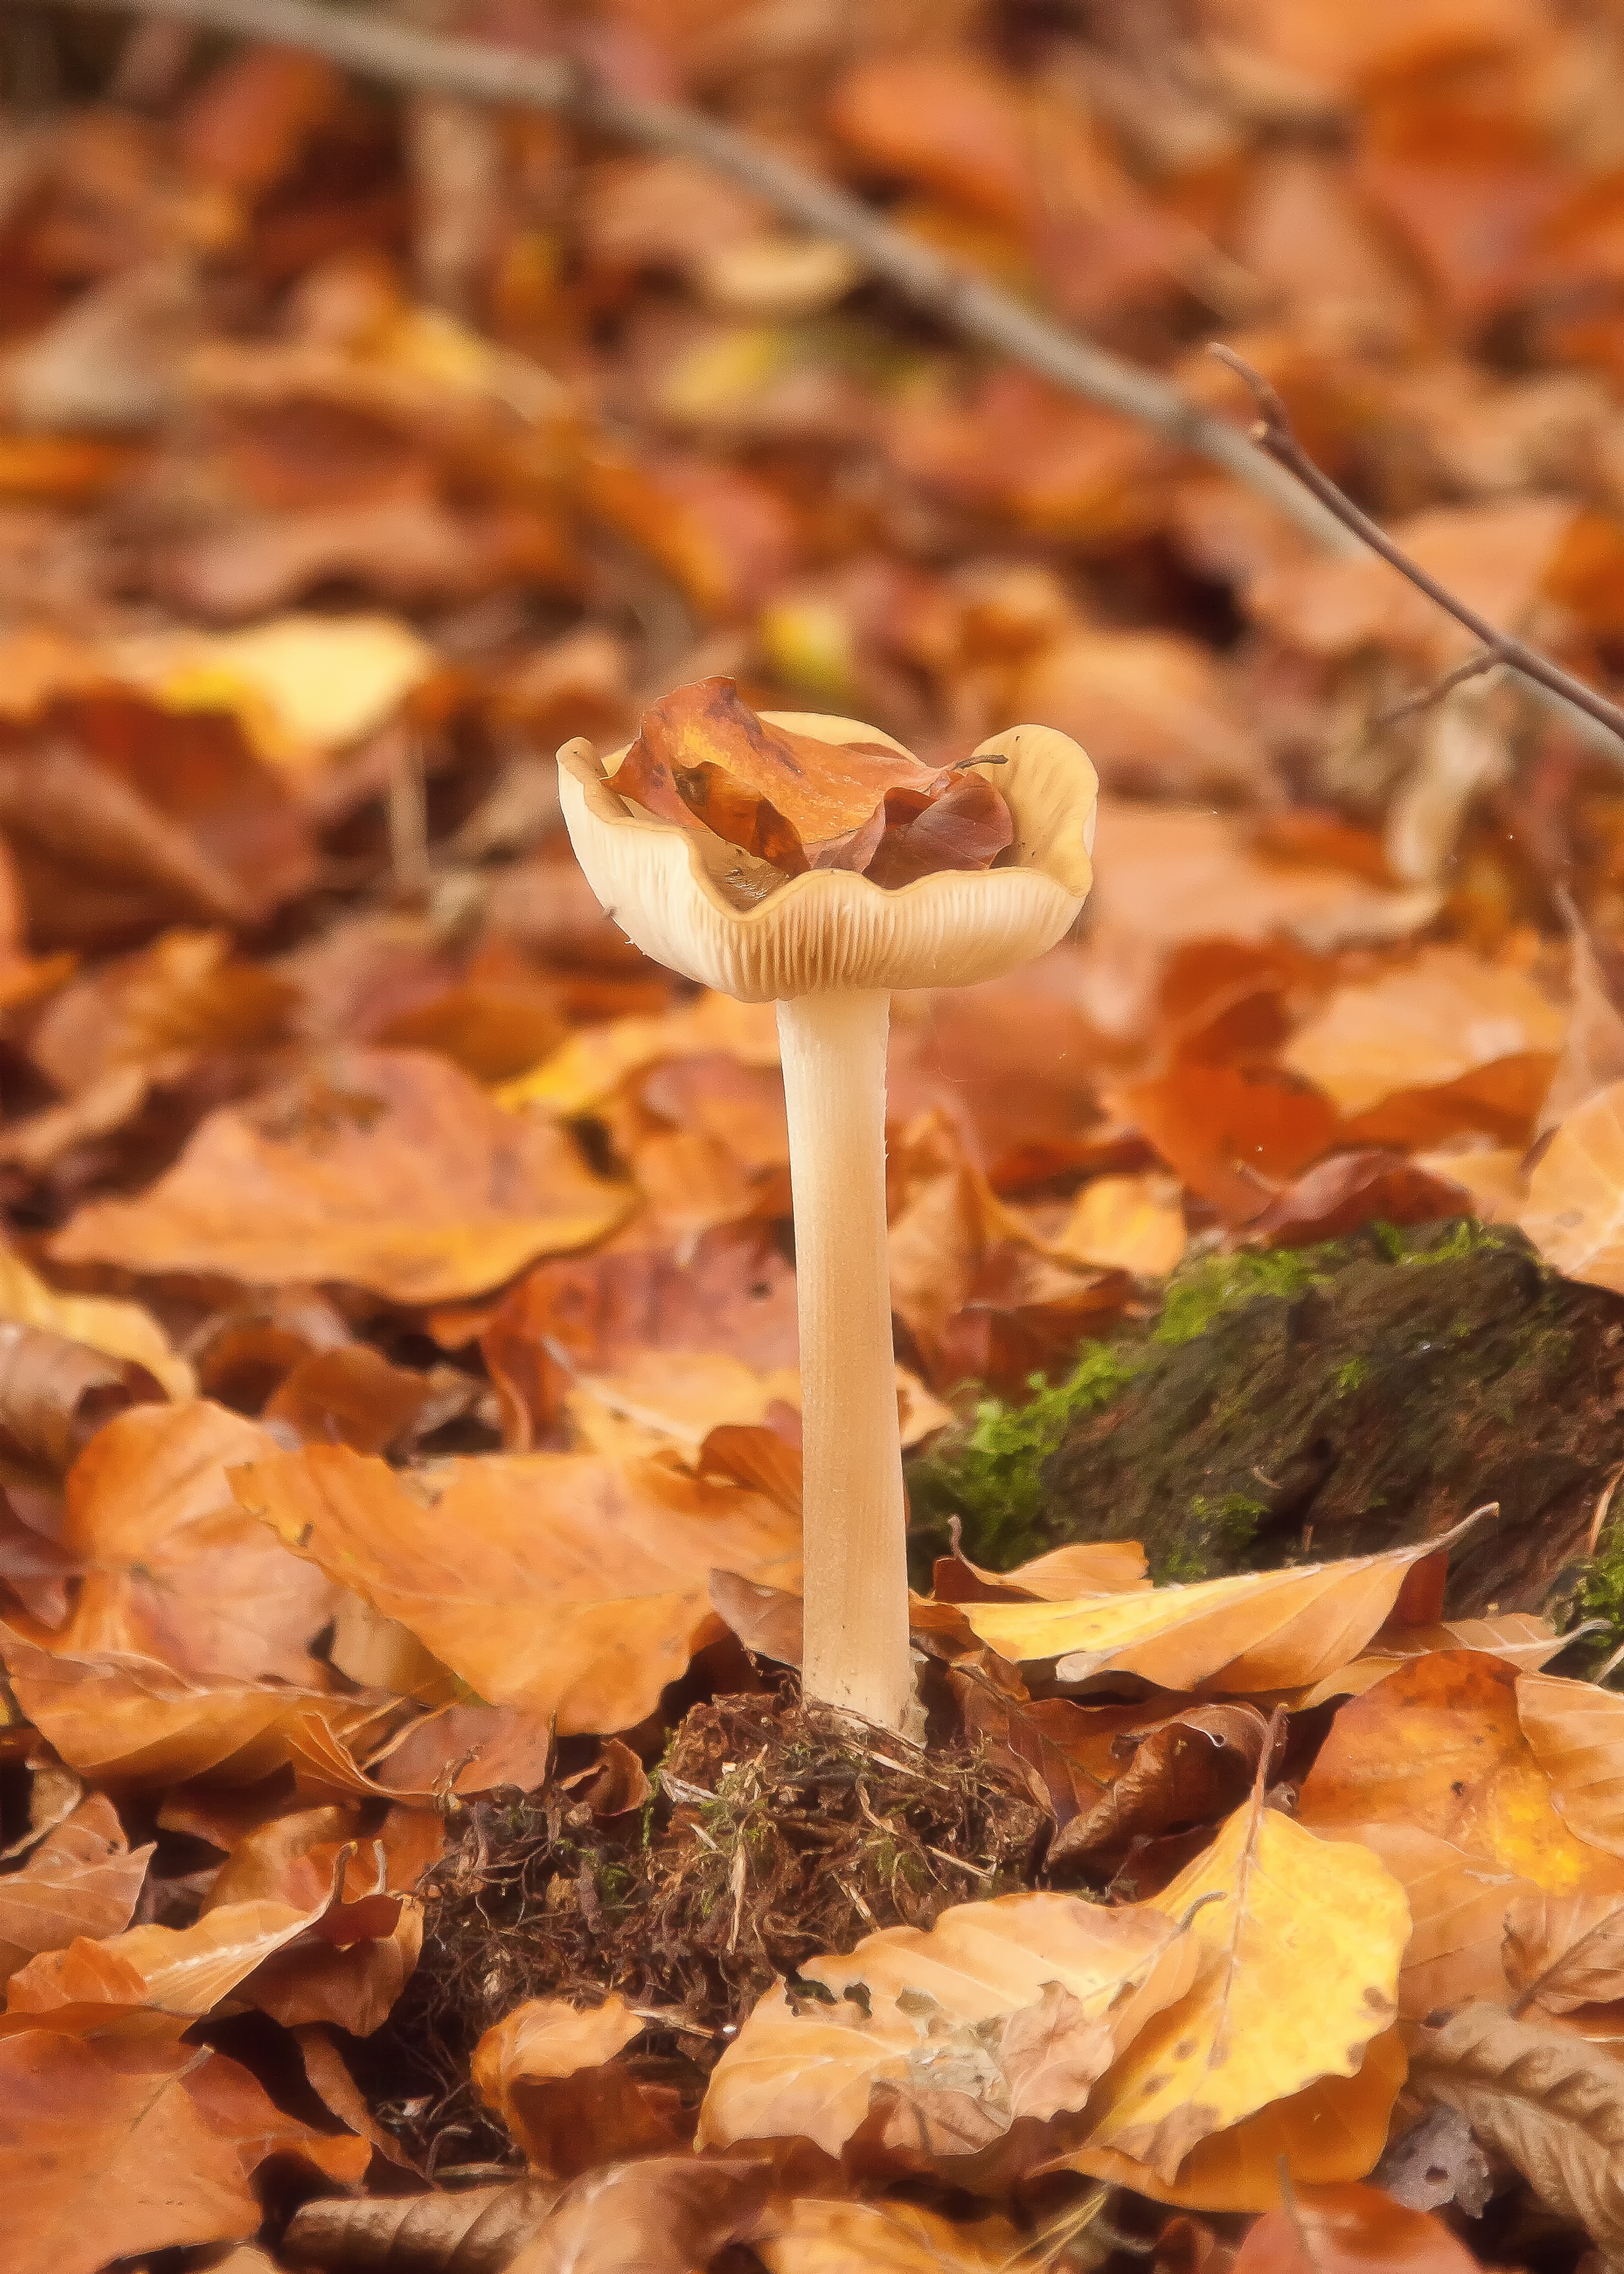
nature, forest, plant, leaf, flower, autumn, mushroom, colorful, close, eat, season, leaves, fungus, sunny, mushrooms, toxic, moist, fall color, champion, mushroom picking, edible mushroom, medicinal mushroom